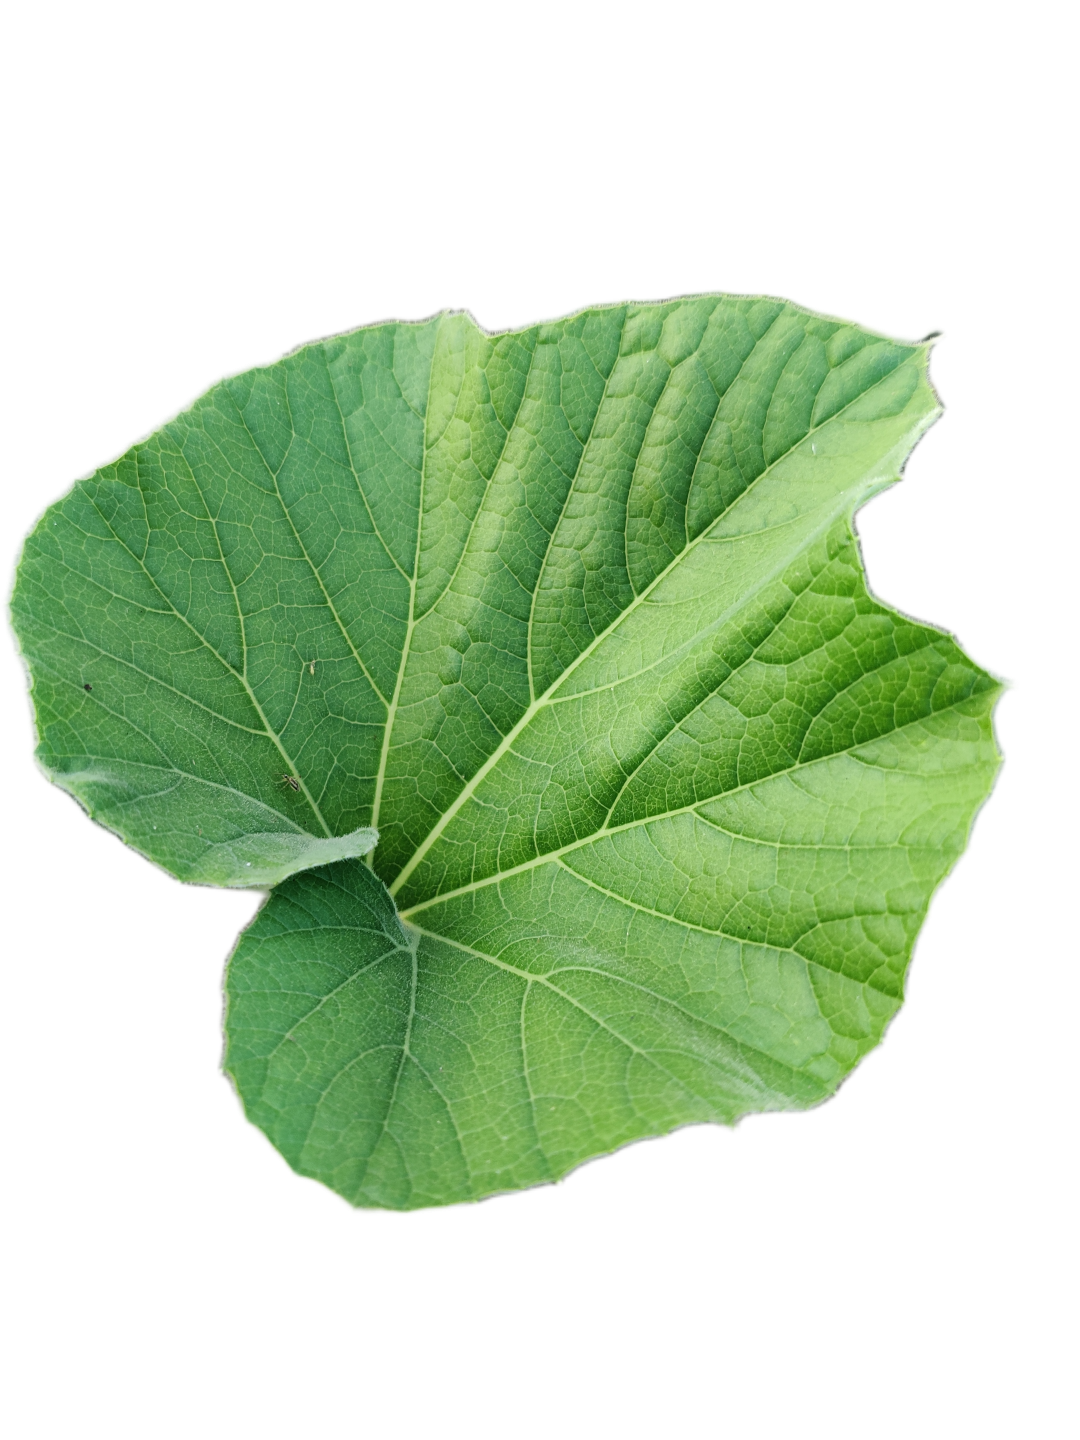
Crop: Bottle Gourd
Label: Healthy